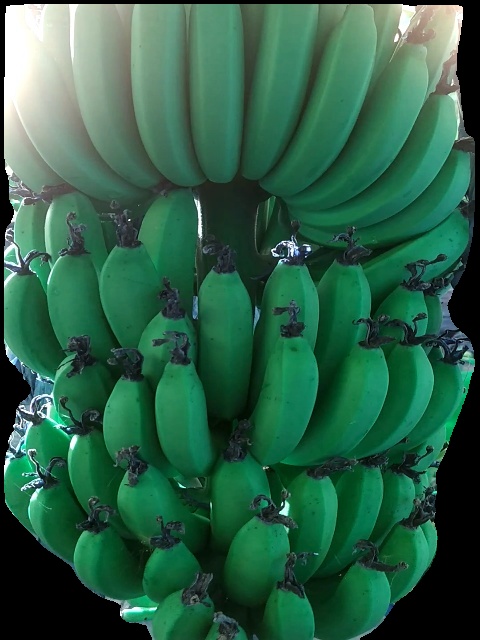
Variety: pachbale
Grade: grade1